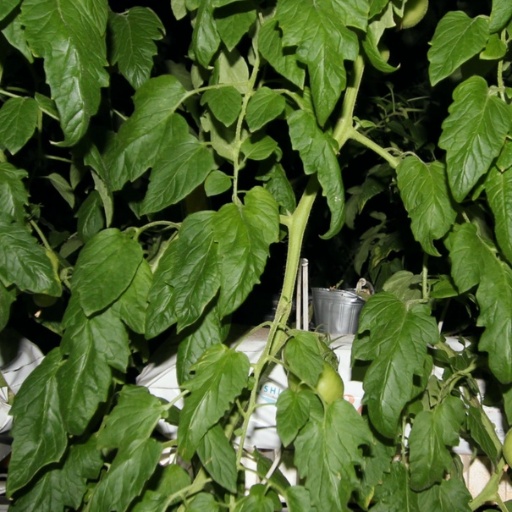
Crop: tomato